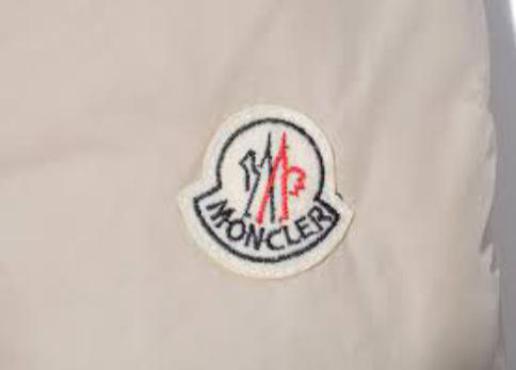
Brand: moncler-1
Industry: Clothes